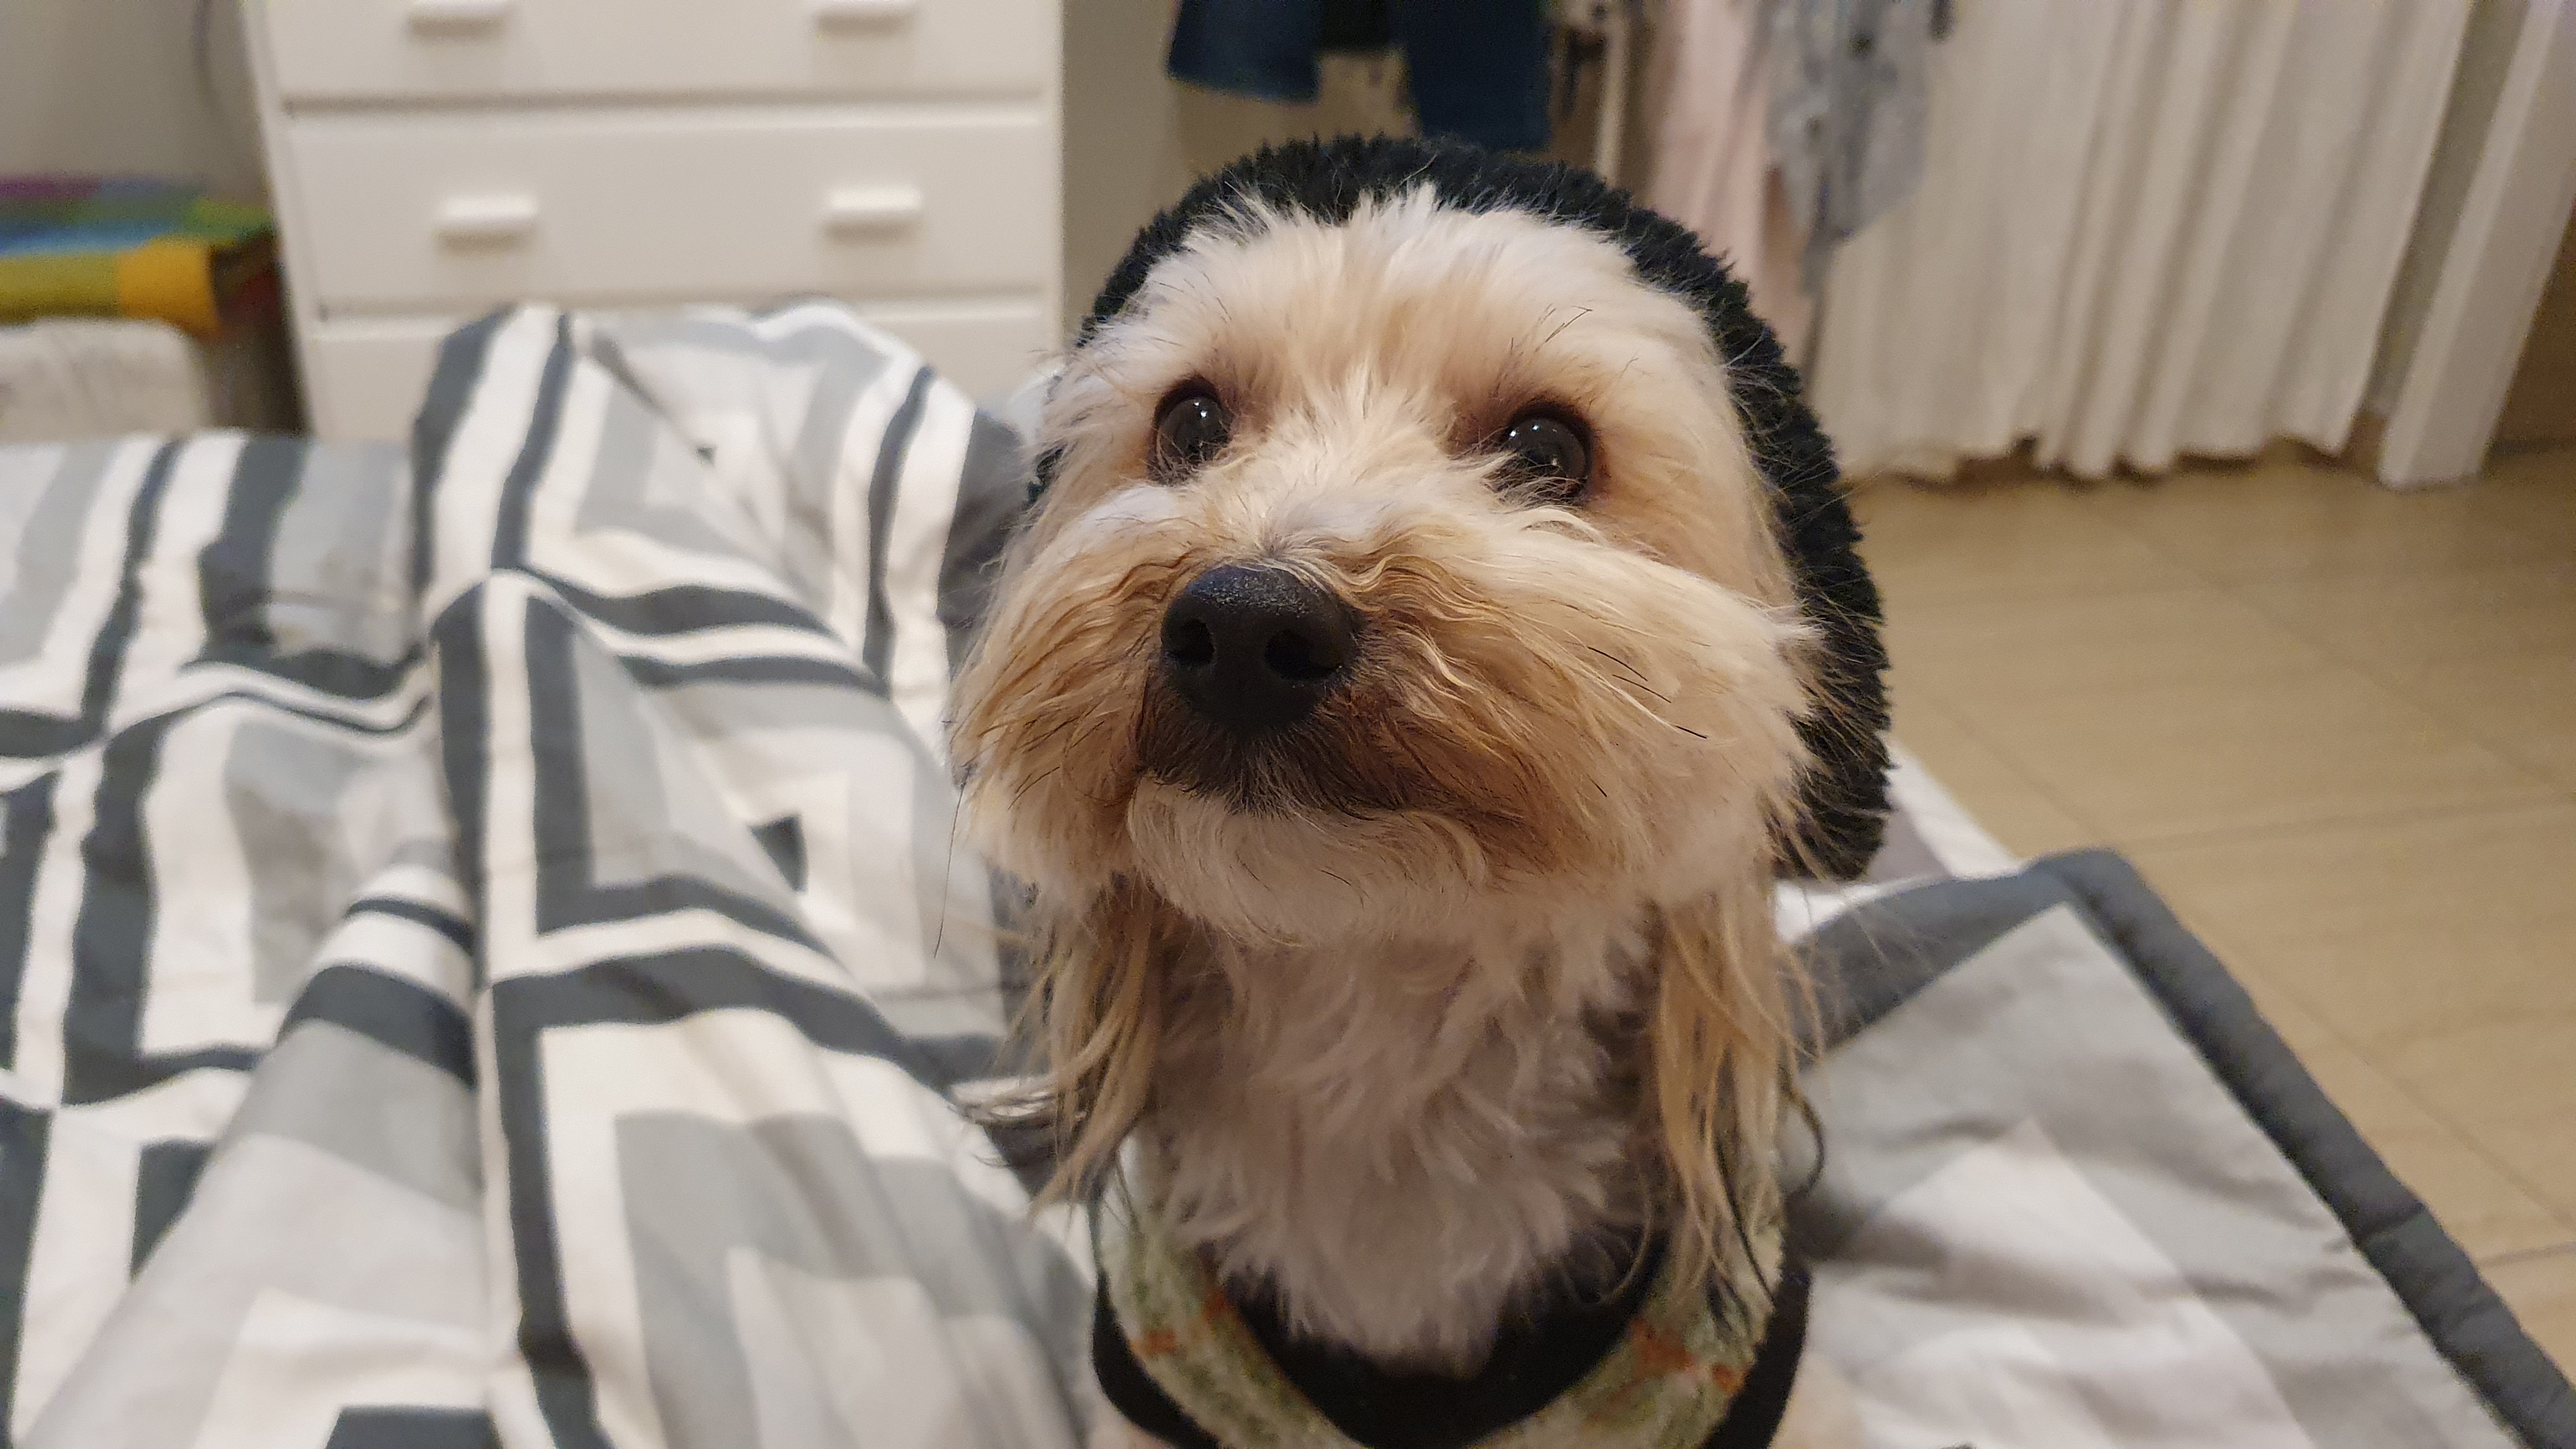
Gangsta dog, K9 fashion, cute animal, dog breed, dog, carnivore, cabinetry, chest of drawers, snout, cupboard, toy dog, companion dog, terrier, working animal, small terrier, drawer, Pet supply, home, puppy, canidae, Dog supply, kitchen appliance, Maltepoo, biewer terrier, collar, home appliance, sporting group, dresser, Yorkipoo, non sporting group, linens, dog clothes, dog collar, cavachon, chest, refrigerator, filing cabinet, tongue, working dog, morkie, labradoodle, major appliance